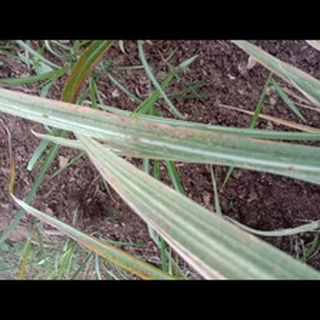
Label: sugarcane_rust